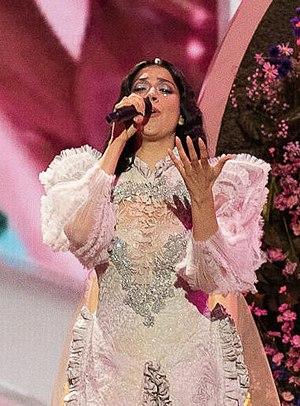
Katerine Duska, née le 6 novembre 1989 à Montréal au Québec, est une chanteuse gréco-canadienne. Elle a représenté la Grèce au Concours Eurovision de la chanson 2019 avec la chanson Better Love.